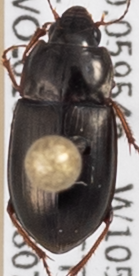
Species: Amara quenseli
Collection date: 2018-07-17
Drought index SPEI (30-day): -0.734
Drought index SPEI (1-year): -0.54
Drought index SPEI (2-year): -0.03